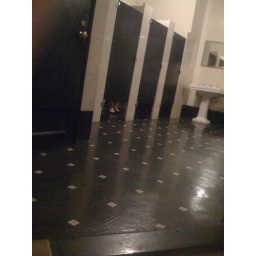
girl in boys bathroom